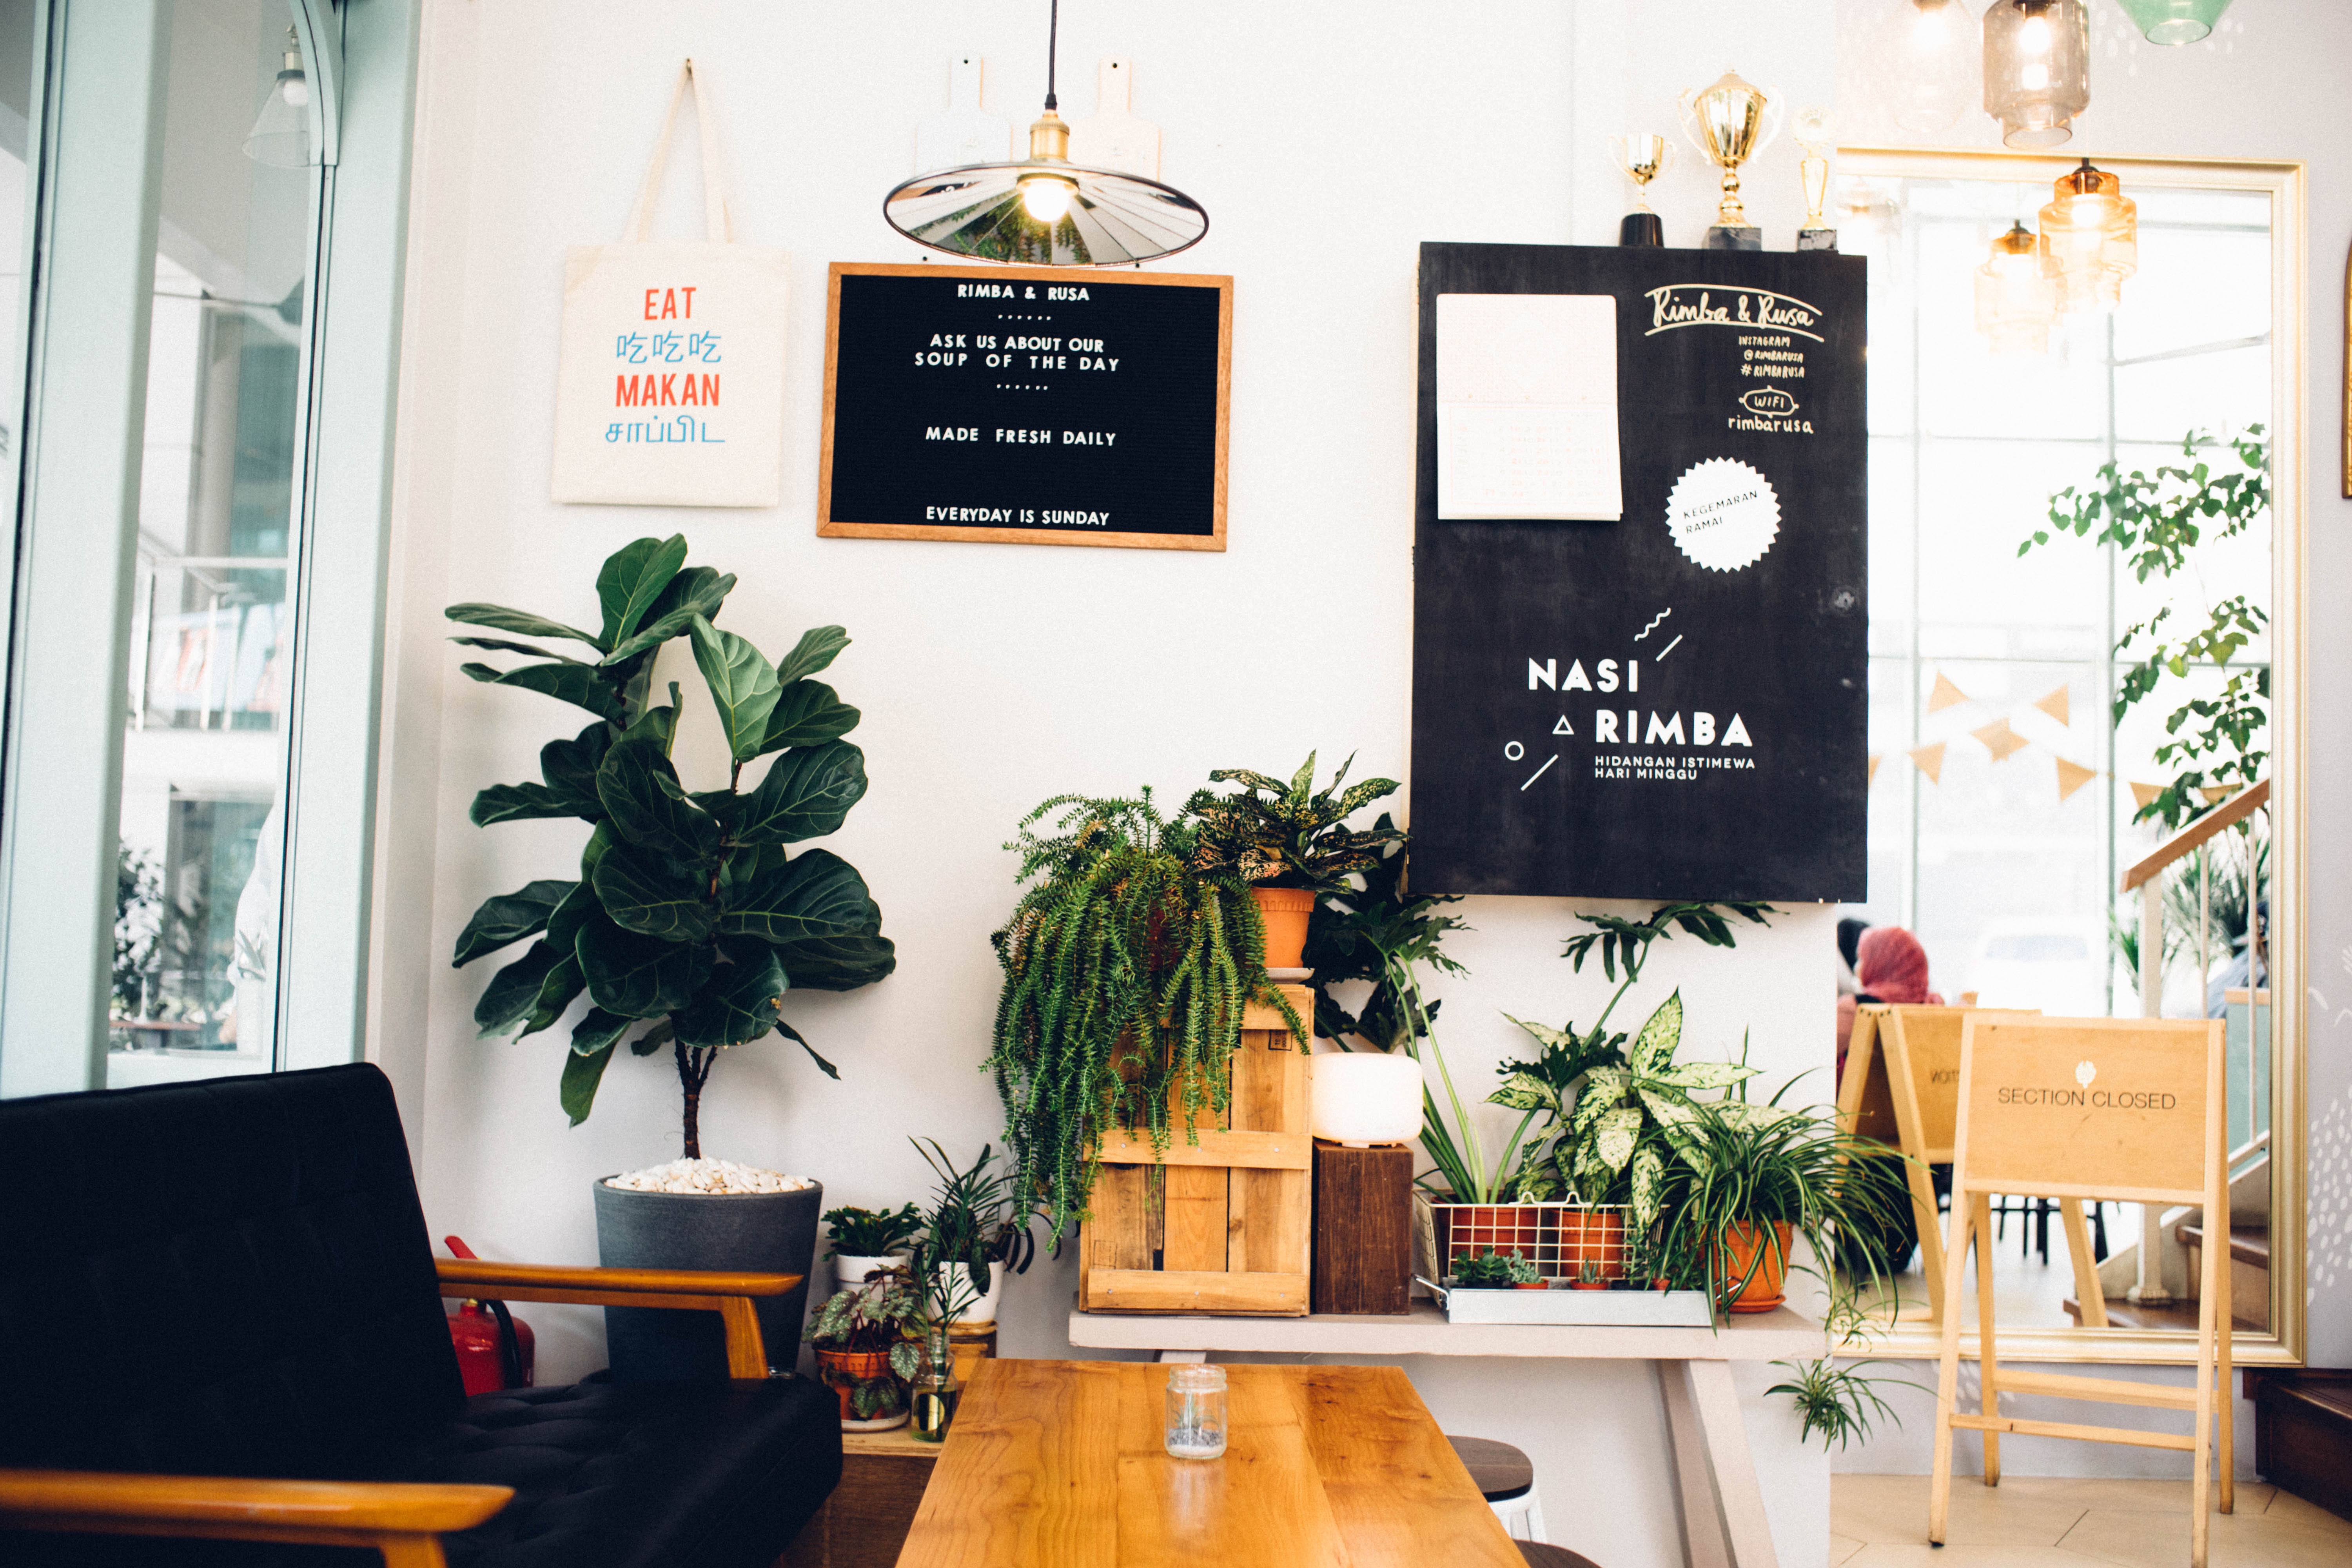
home, interior design, design, window covering